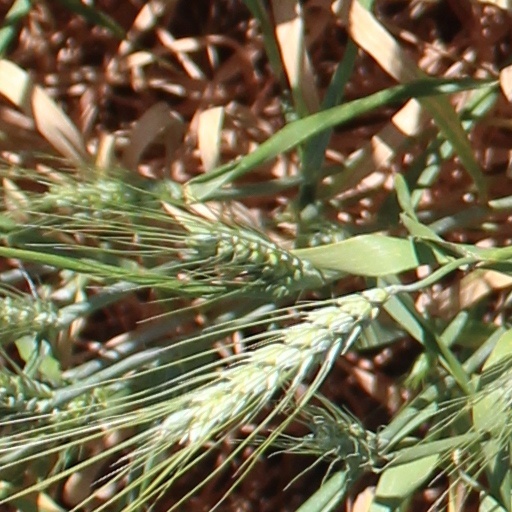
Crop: wheat